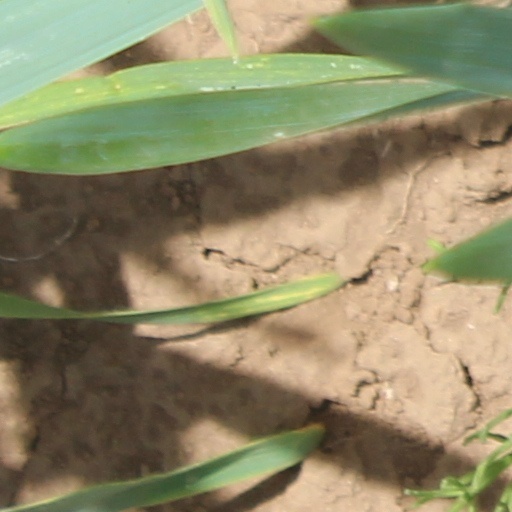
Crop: wheat